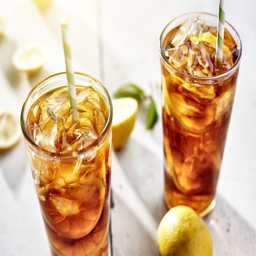
iced tea with lemon on a wooden table .